Picts

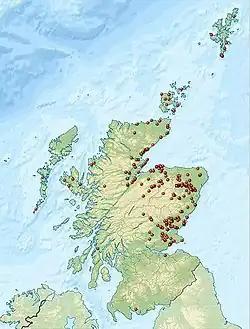
Distribution of Pictish symbol stones and cross slabs

Pictish art is primarily associated with monumental stones, but also includes smaller objects of stone and bone, and metalwork such as brooches. It uses a distinctive form of the general Celtic early medieval development of La Tène style with increasing influences from the Insular art of 7th and 8th century Ireland and Northumbria, and then Anglo-Saxon and Irish art as the early medieval period continues. The most well-known surviving examples are the many Pictish stones located across Pictland.